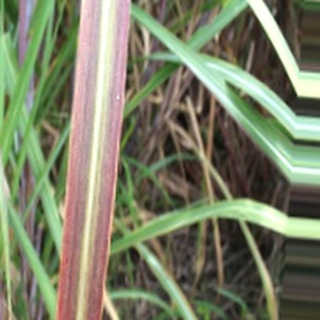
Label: sugarcane_bacterial_blight